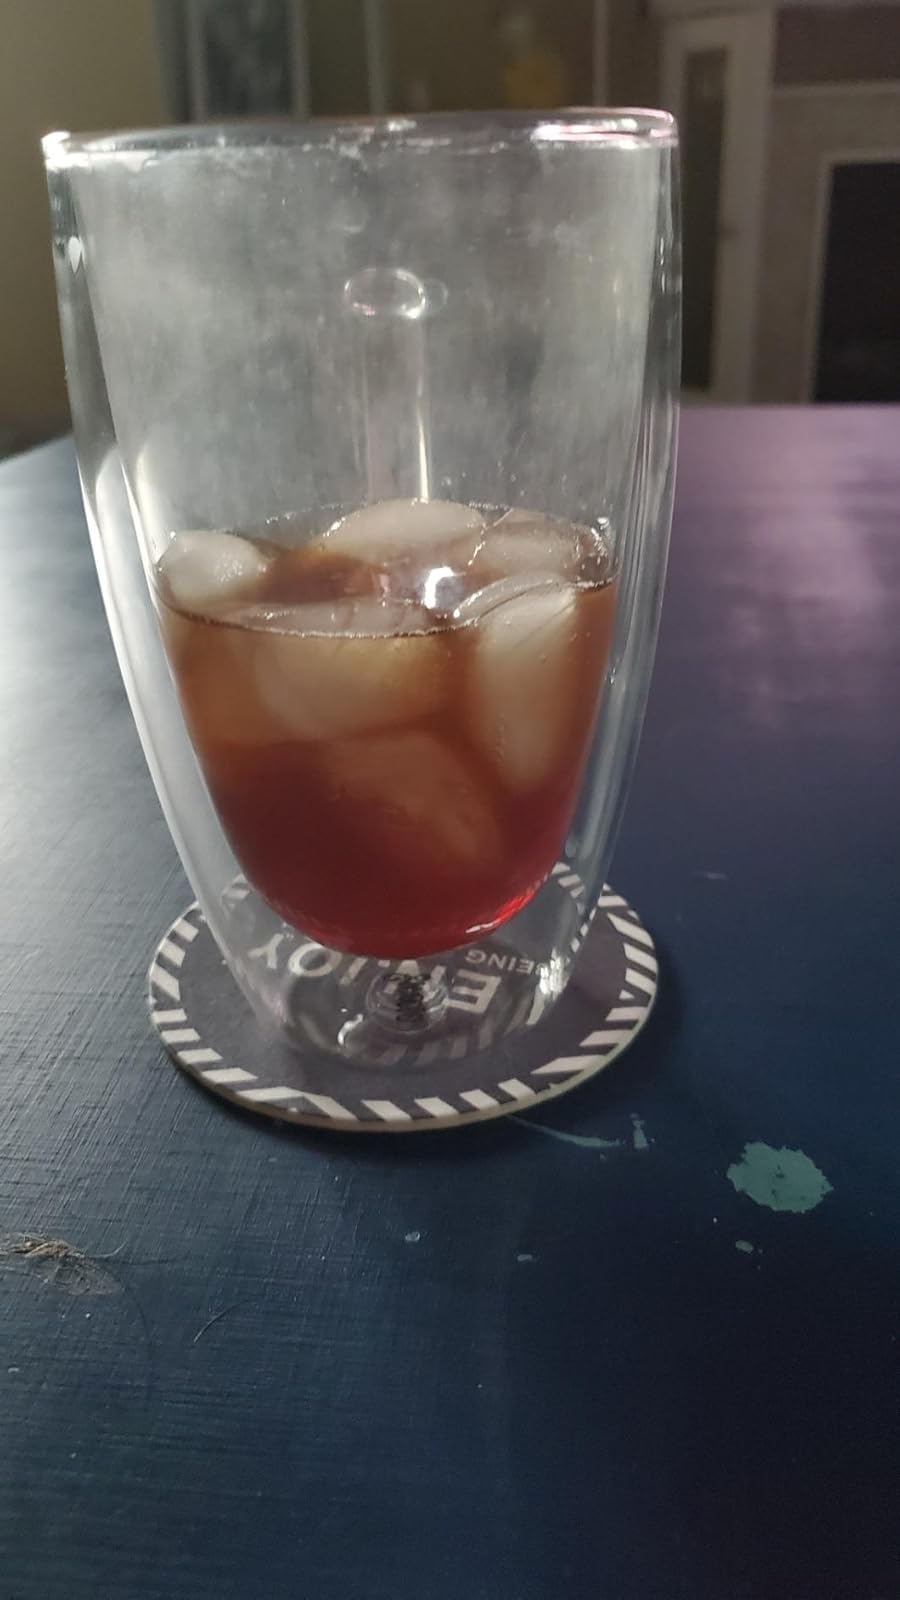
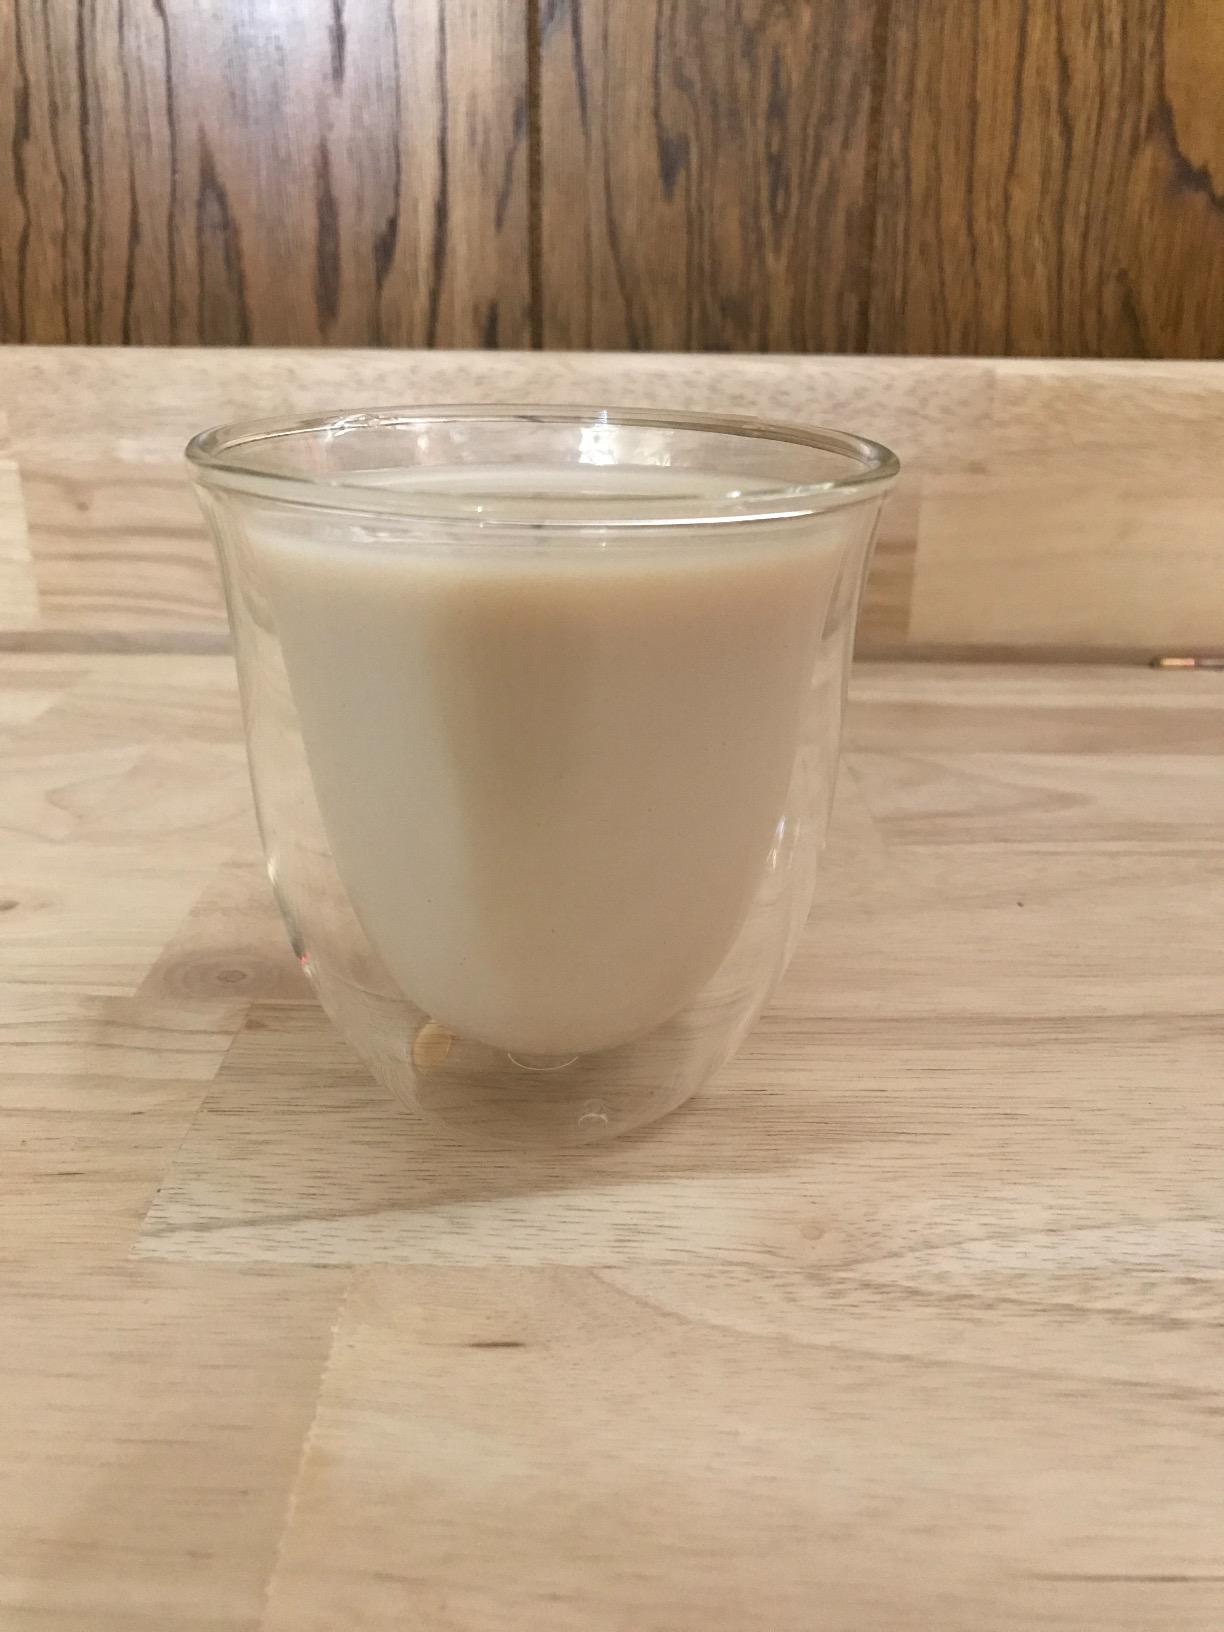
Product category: items_mug
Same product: no